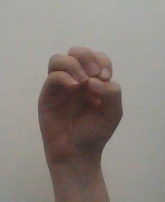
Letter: ha